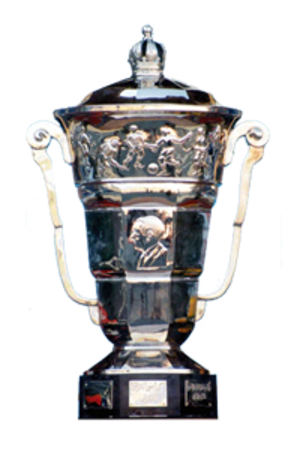
La Coupe du trône est la Coupe nationale de football masculin du Maroc. Elle est ouverte aux clubs amateurs et professionnels. Cette compétition est organisée par la Fédération royale marocaine de football.